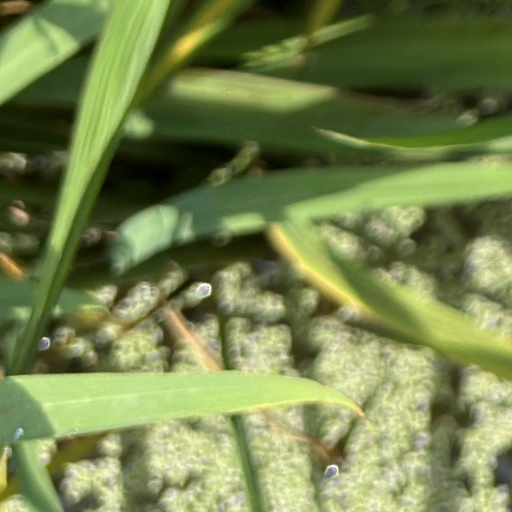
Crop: rice